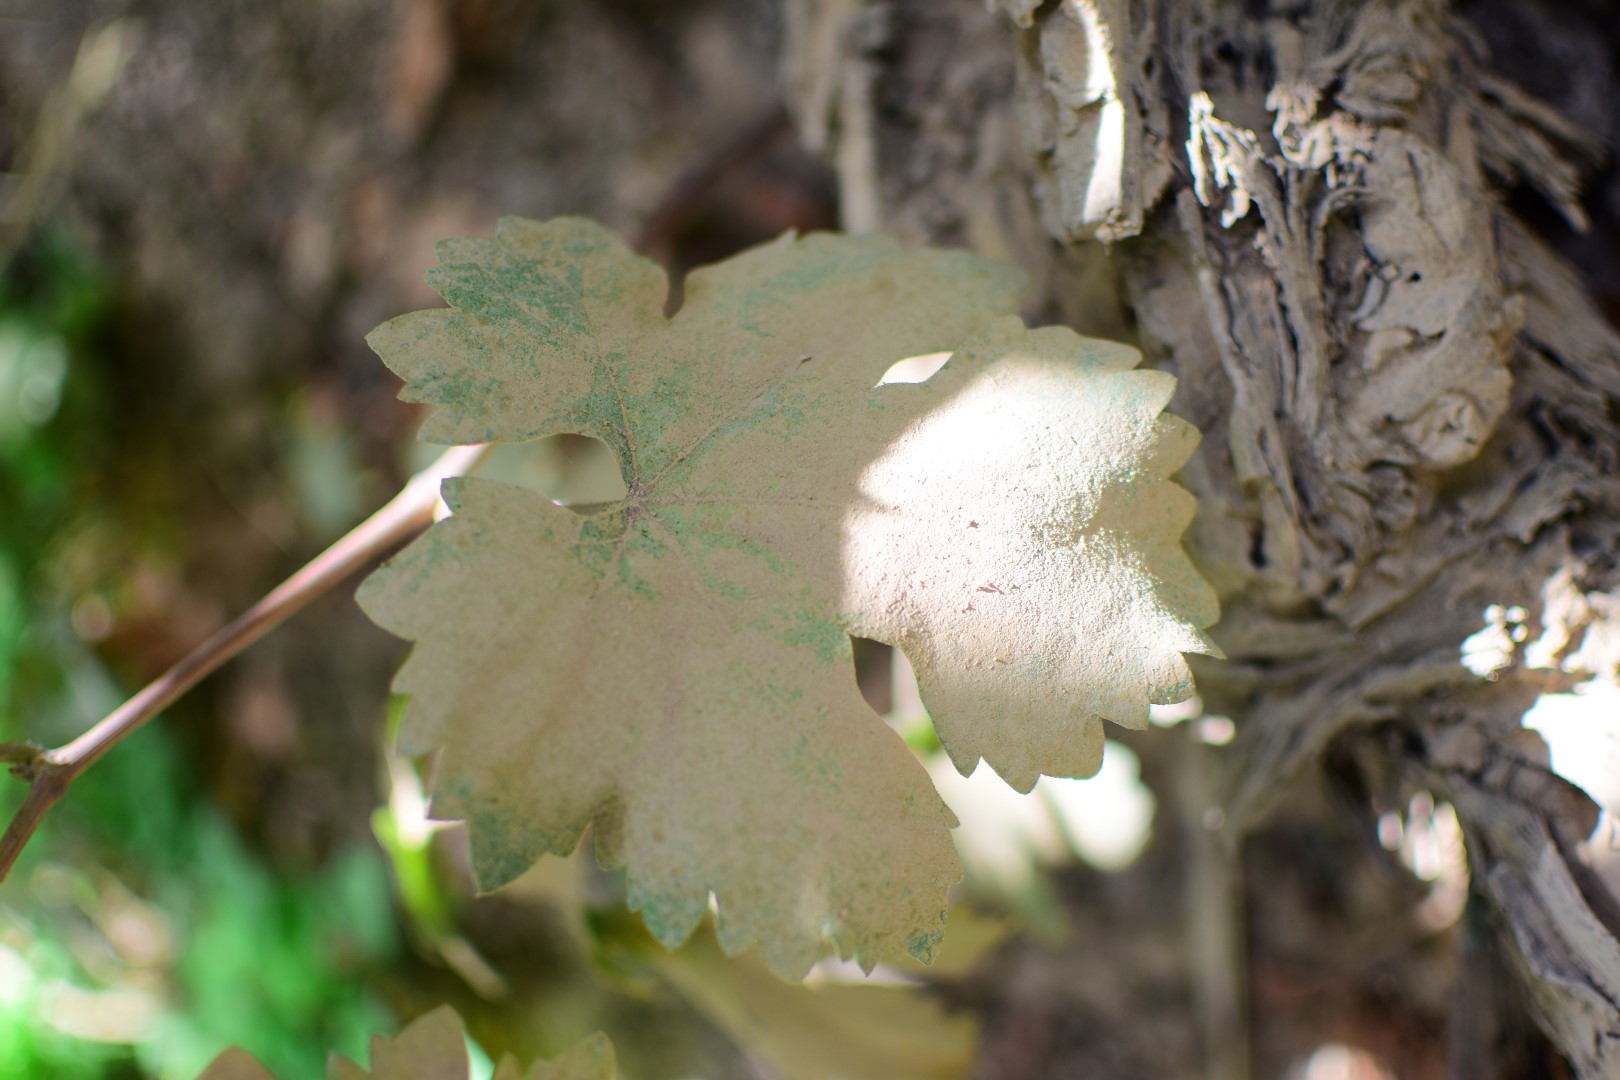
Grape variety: Shdah